Colleen Graffy

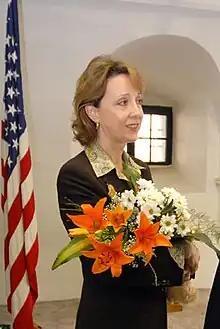
Colleen Graffy in Budapest, March 2008

Colleen Graffy is a former United States deputy assistant secretary of state for Public Diplomacy for Europe and Eurasia, and associate professor of law and Director of Global Programs at Pepperdine University School of Law and Academic Director of their London campus. She is former chairman of SEAL, the Society of English and American Lawyers.